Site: brandenburg
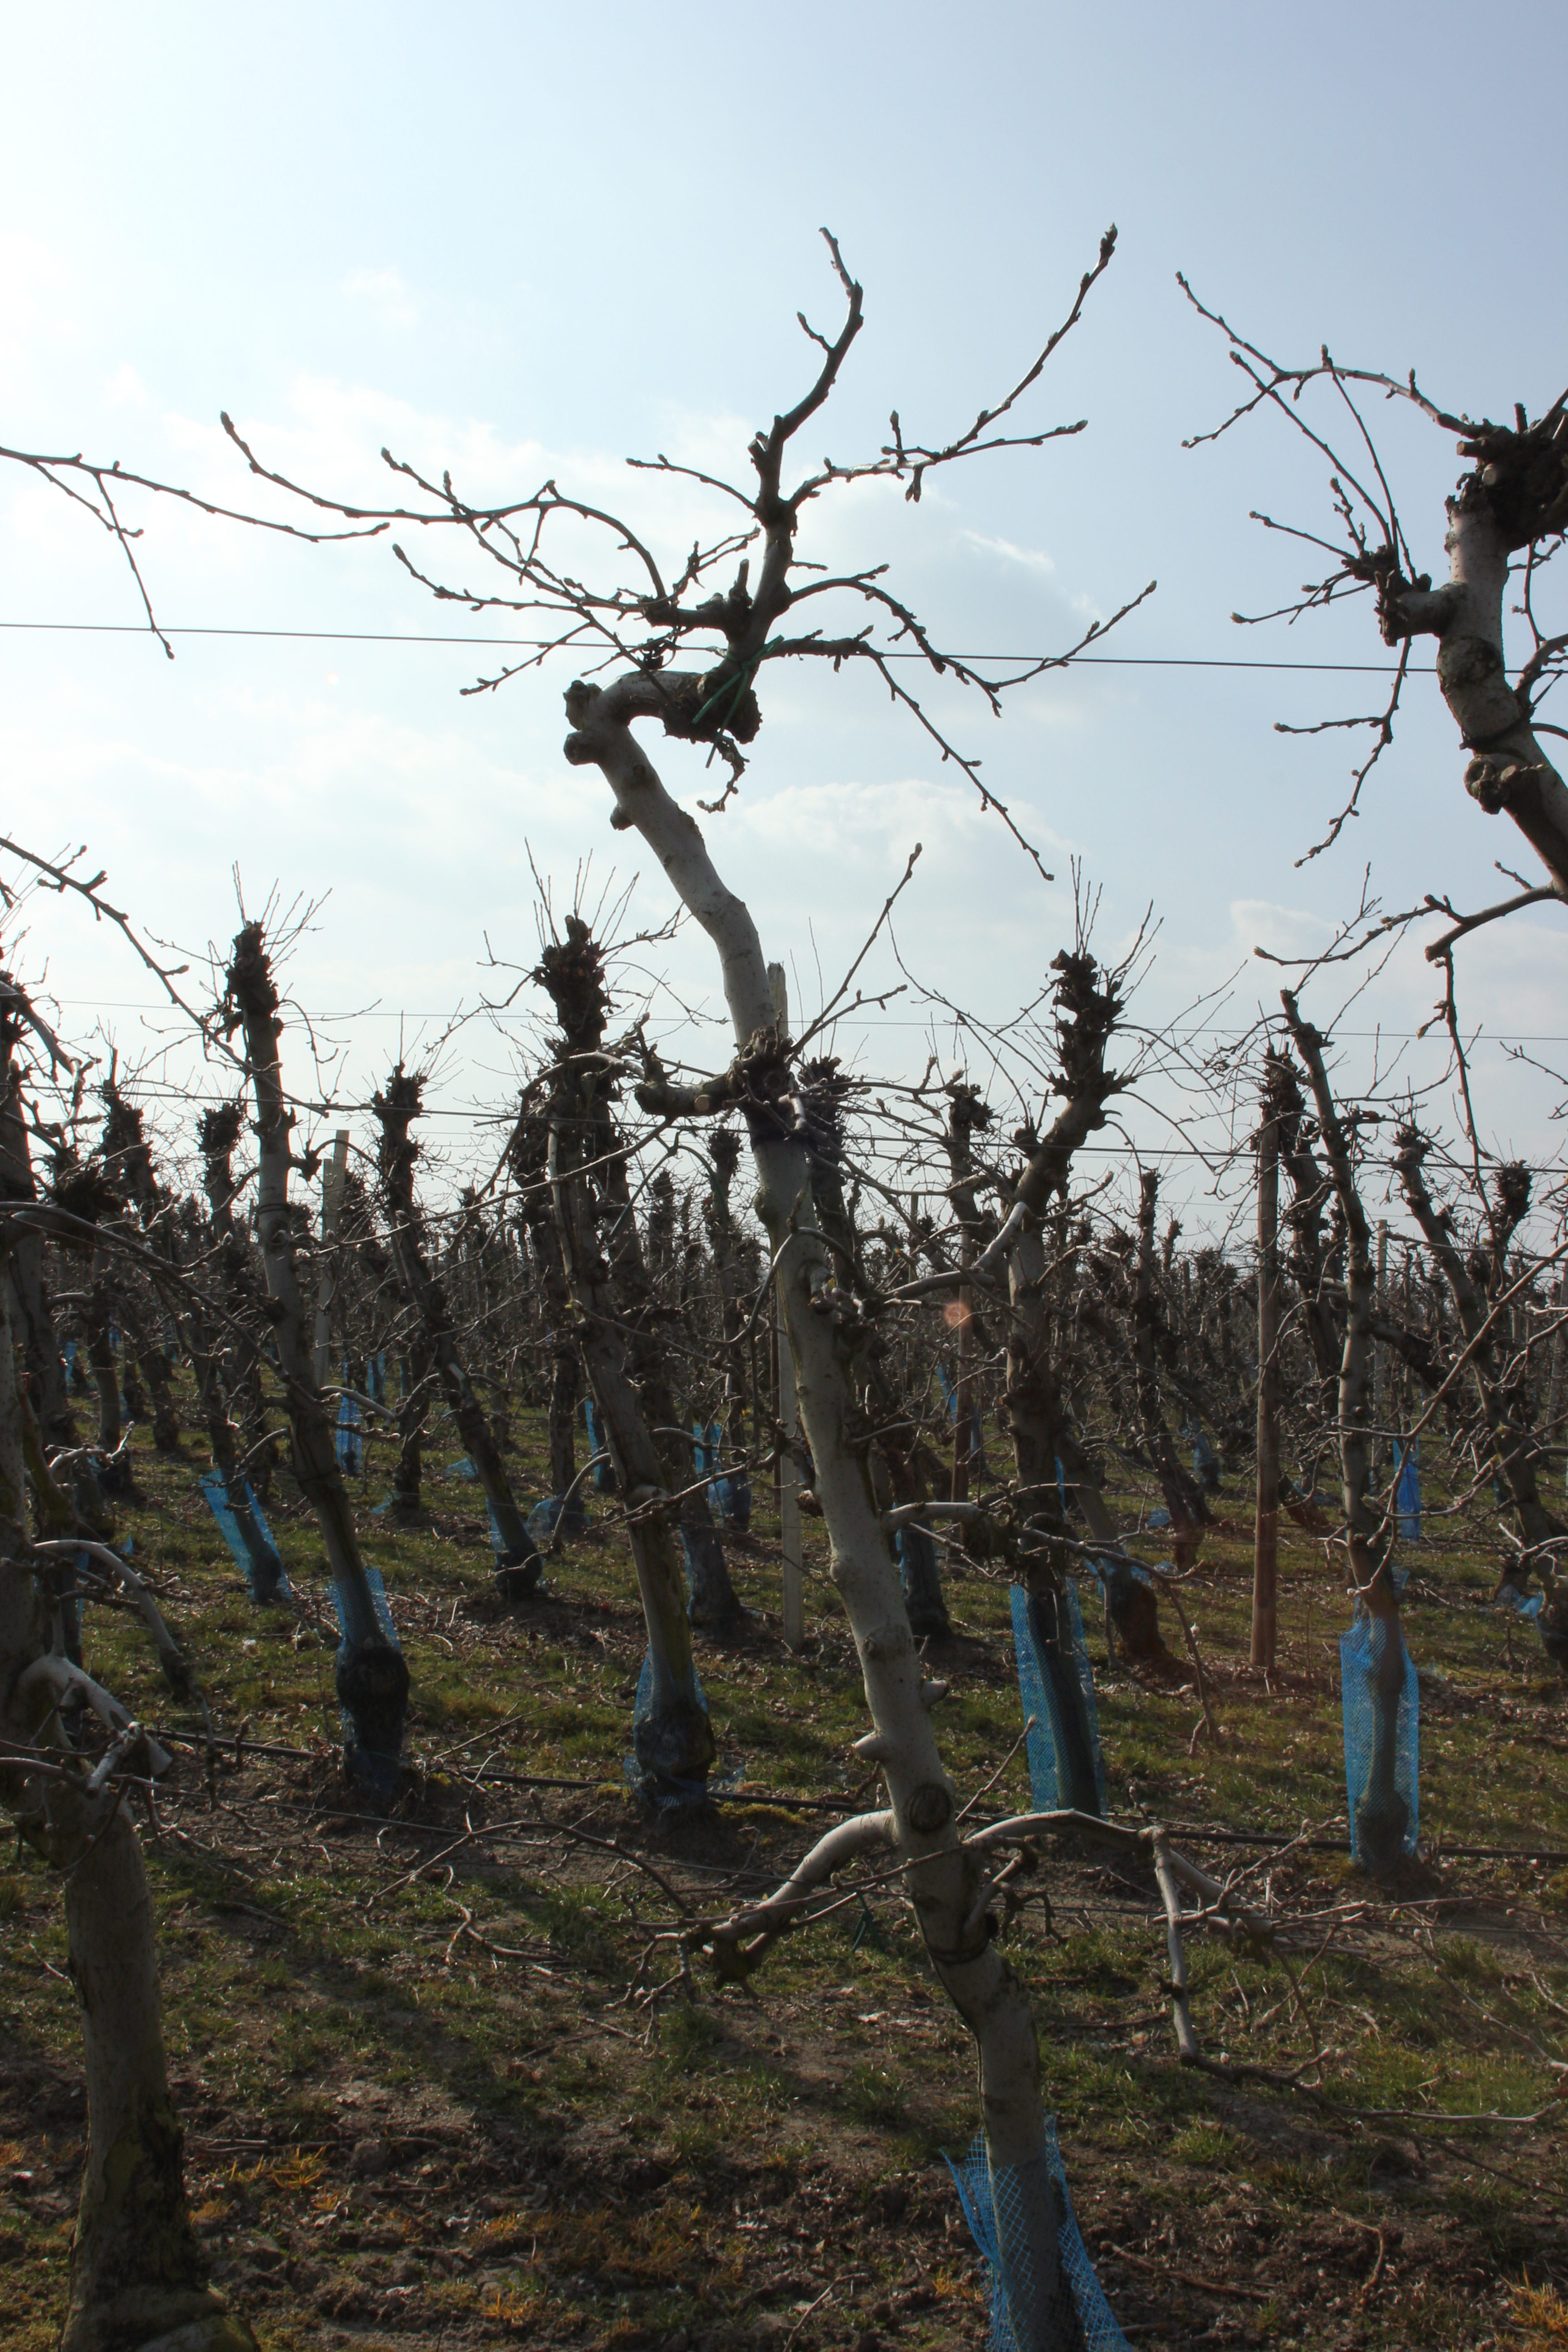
Growth stage (BBCH 03): Bud development